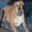
Label: dog